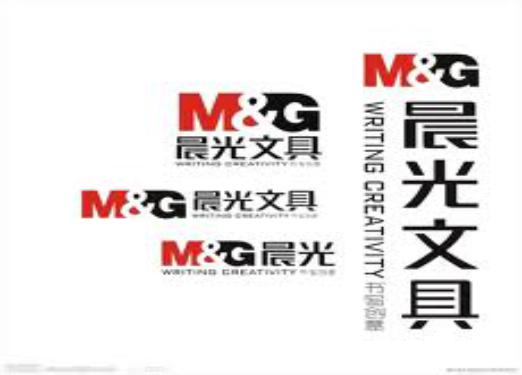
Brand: m&g
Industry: Necessities